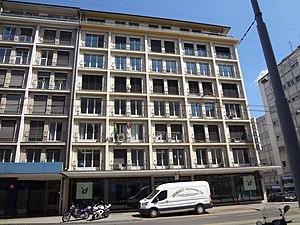
Bâtiment au 72 rue de Lausanne à Genève. Consulat de Bolivie au 2ème étage. Mission permanente et Consulat général de Panama au 4ème étage.